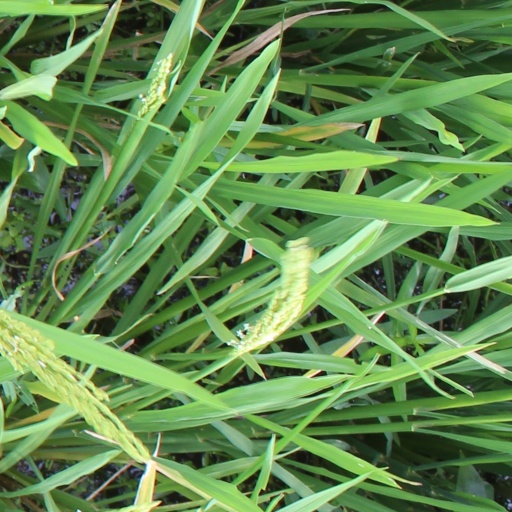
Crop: rice